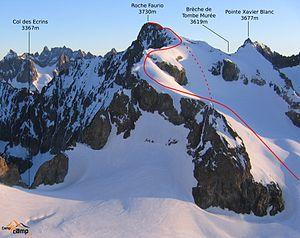
La Roche Faurio est un sommet du massif des Écrins qui culmine à 3 730 mètres d'altitude.